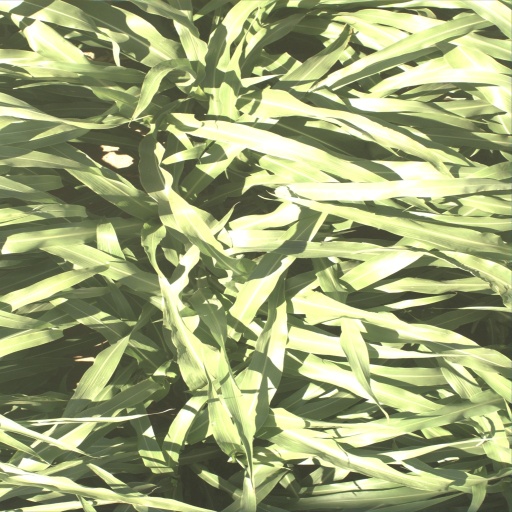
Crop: sorghum